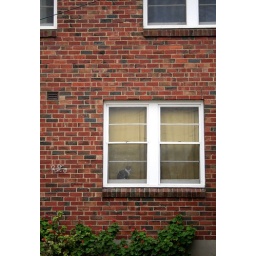
cat in window